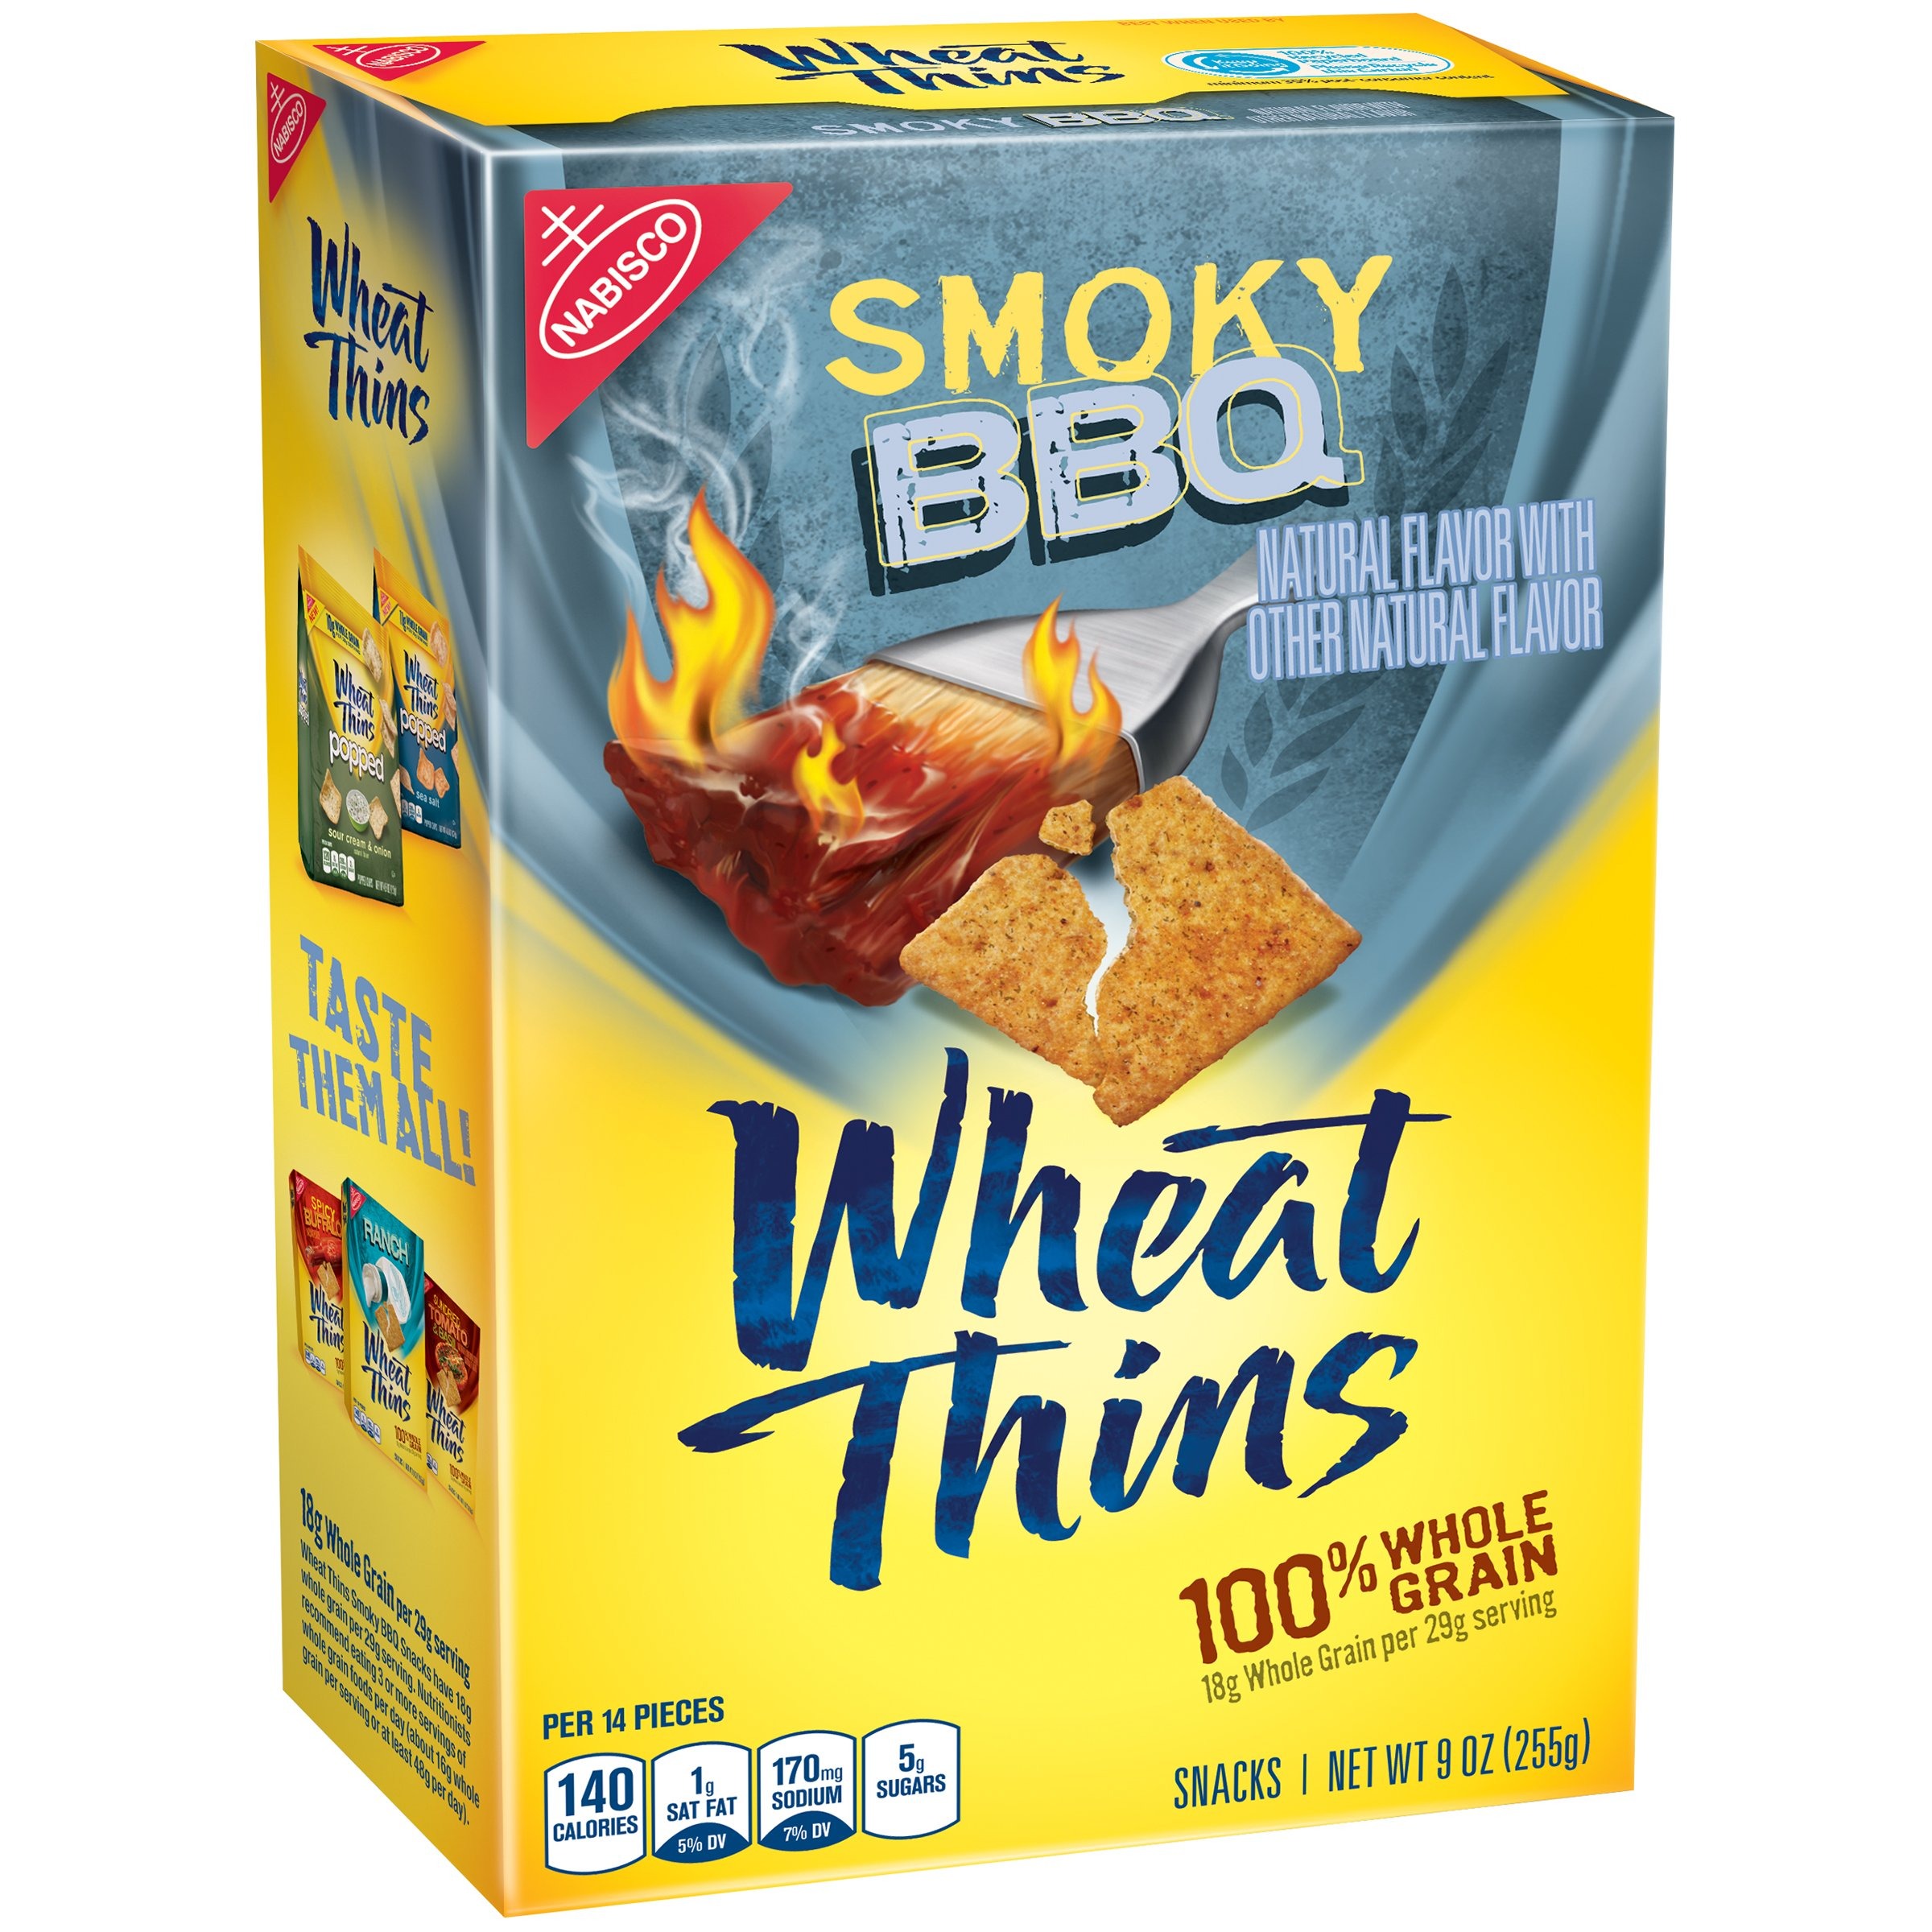
Item Name: Wheat Thins Smoky BBQ Snacks, 9 Ounce
Bullet Point 1: 9 ounces, single box
Bullet Point 2: 100% toasted whole grain crunch
Bullet Point 3: 140 calories per serving
Bullet Point 4: 18g of whole grain per serving
Value: 9.0
Unit: Ounce

Price: 2.56